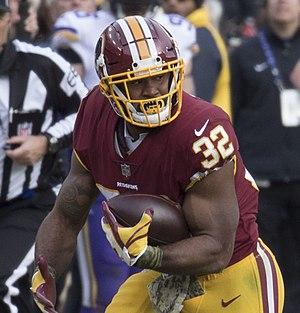
Samaje Perine, né le 16 septembre 1995 à Jackson, est un américain, joueur professionnel de football américain qui évolue au poste de running back pour la franchise des Bengals de Cincinnati de la National Football League.